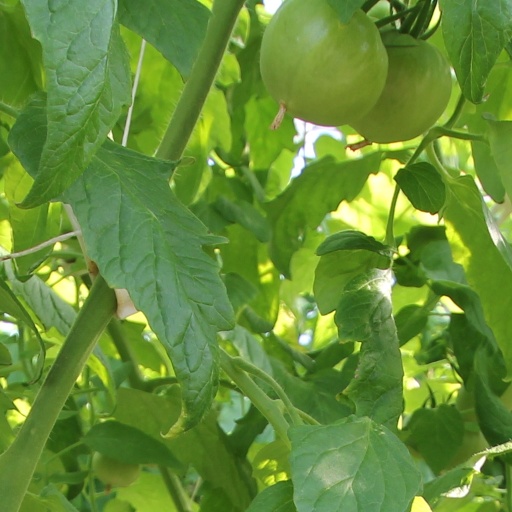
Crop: tomato